Shaquille O'Neal

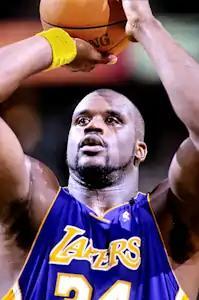
In eight seasons with the Los Angeles Lakers from 1996 to 2004, O'Neal won three consecutive championships from 2000 to 2002 and appeared in the 2004 NBA Finals.

O'Neal became a free agent after the 1995–96 NBA season. In the summer of 1996, O'Neal was named to the United States Olympic basketball team, and was later part of the gold medal-winning team at the 1996 Olympics in Atlanta. While the Olympic basketball team was training in Orlando, the "Orlando Sentinel" published a poll that asked whether the Magic should fire Hill if that were one of O'Neal's conditions for returning. 82% answered "no". O'Neal had a power struggle while playing under Hill. He said the team "just didn't respect [Hill]". Another question in the poll asked whether O'Neal was worth $115 million, in reference to the amount of the Magic's offer; 91.3% of the response said it was not. O'Neal's Olympic teammates teased him over the poll. He was also upset that the Orlando media implied O'Neal was not a good role model for having a child with his longtime girlfriend with no immediate plans to marry. O'Neal compared his lack of privacy in Orlando to "feeling like a big fish in a dried-up pond". He also learned that Hardaway considered himself the leader of the Magic and did not want O'Neal making more money than him.